Vidyamoyee Govt. Girls' High School

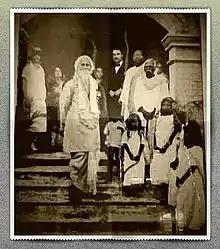
Rabindranath Tagore in the court yard of the school in 1938

The school has a library with over 5,000 books with some rare collections. It has a hostel with accommodation for over 100 students. The hostel was established in 1896 for students coming from distant villages. It was used only for Hindu students.